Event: Nepal Earthquake
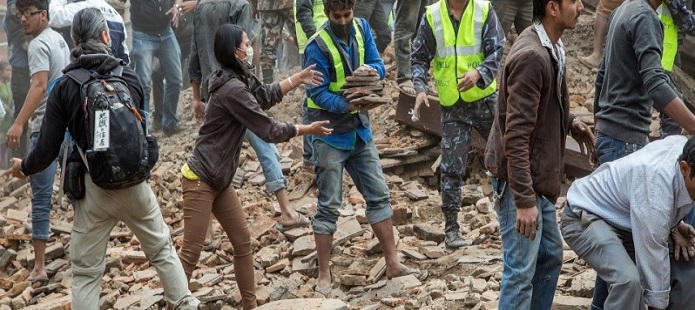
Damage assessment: damage